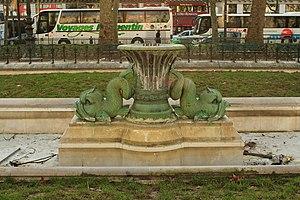
Une des deux fontaine aux dauphins de la place de la République (Paris)
Cet article recense les fontaines du 10ᵉ arrondissement de Paris, en France.